Lexicon Pharmaceuticals

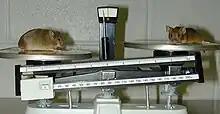
A Lexicon Genetics knockout mouse (left) that is a model of obesity, compared with a normal mouse.

Lexicon Pharmaceuticals was founded in September 1995 as a biotech venture of Baylor College of Medicine. The company went public in April 2000 with one of the largest initial public offerings in biotech history ($220 million). In June, 2001 Lexicon purchased a privately owned small chemical library synthesis company, Coelacanth Corporation in Princeton, New Jersey, which became the site for the company's small molecule and medicinal chemistry efforts. The company's original name was Lexicon Genetics Incorporated, but in 2007, the name changed to Lexicon Pharmaceuticals, Inc. to reflect a renewed focus on drug development.